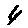
Label: 4